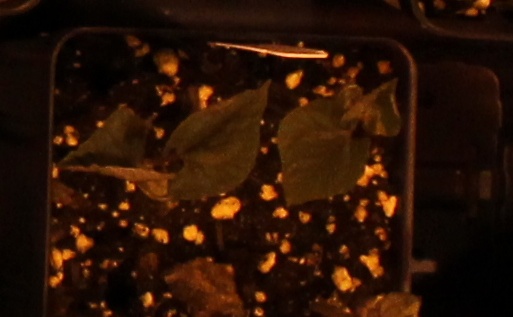
Label: Blackbean